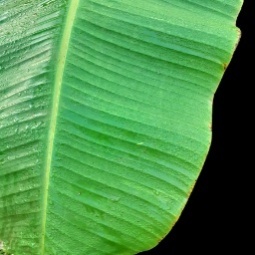
Label: Healthy